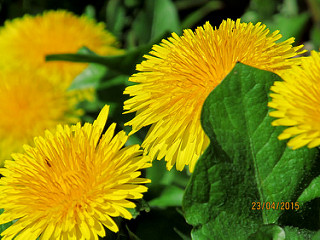
Flower: dandelion